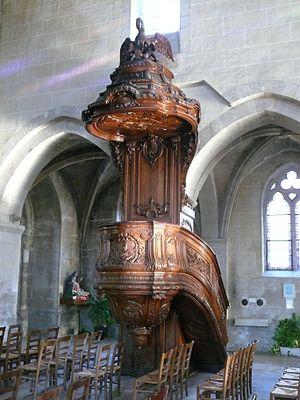
L'église Saint-Denis de Crépy-en-Valois (Oise, Picardie, France). This building is inscrit au titre des Monuments Historiques. It is indexed in the Base Mérimée, a database of architectural heritage maintained by the French Ministry of Culture,
L'église Saint-Denis est une église catholique paroissiale située à Crépy-en-Valois, dans l'Oise, dans la région des Hauts-de-France. Elle remplace vraisemblablement la chapelle castrale du château de Gautier II de Vexin, qui remonte au début du XIᵉ siècle. La partie la plus ancienne de l'église actuelle est la nef romane, non voûtée, qui peut être datée du second quart du XIIᵉ siècle. Le transept, qui reflète la transition vers le style gothique, est à peine plus jeune, et possède quelques chapiteaux caractéristiques du milieu du XIIᵉ siècle. Sous le siège de Crépy en 1434, l'église subit des dégâts. Les bas-côtés sont reconstruits après le milieu du XVᵉ siècle, et une cérémonie de dédicace est célébrée en 1457. Beaucoup plus tard, entre 1544 et 1573, le chœur ancien est remplacé par un vaste ensemble de style gothique flamboyant, qui comporte trois vaisseaux parallèles voûtés à 13,50 m de hauteur, et une abside à cinq pans. L'église devient un édifice de dimensions considérables, mesurant 52 m de longueur pour 22,60 m de largeur, hors-œuvre.